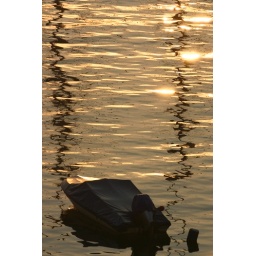
The small boat stands on the water early in the morning